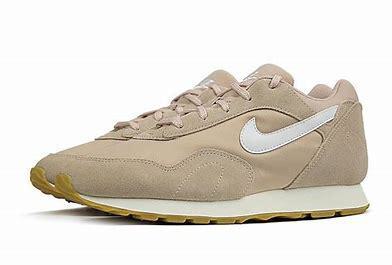
Brand: Nike
Model: Outburst